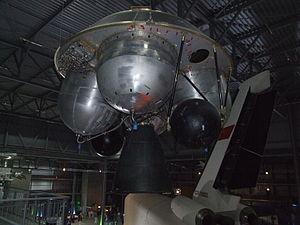
Ariane est le nom générique d'une famille de lanceurs civils européens de satellites. Le programme Ariane est lancé en 1973 par l'Agence spatiale européenne afin de donner les moyens à l'Europe de mettre en orbite ses satellites sans dépendre des autres puissances spatiales. Ce projet avait été précédé d'un échec avec la fusée Europa. La première version, Ariane 1, effectue son vol inaugural depuis la base de Kourou le 24 décembre 1979. Elle est rapidement remplacée par des versions plus puissantes, Ariane 2, Ariane 3 et Ariane 4 qui effectuent leur premier vol respectivement en 1986, 1984 et 1988. Pour faire face à l'augmentation de la masse des satellites, le lanceur est complètement refondu, donnant naissance à la version Ariane 5 capable de placer maintenant plus de 10,7 t en orbite de transfert géostationnaire. Son premier vol a eu lieu en 1996.